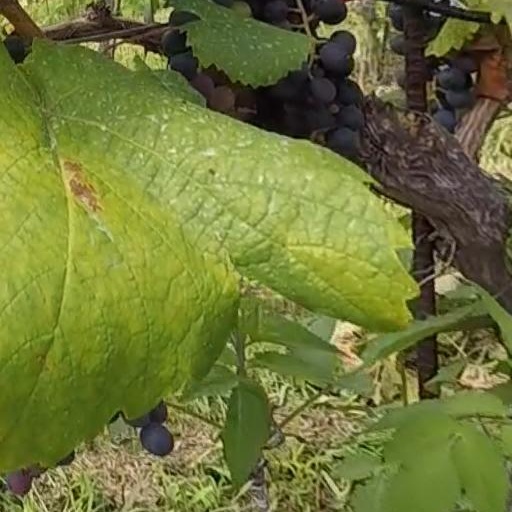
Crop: grape